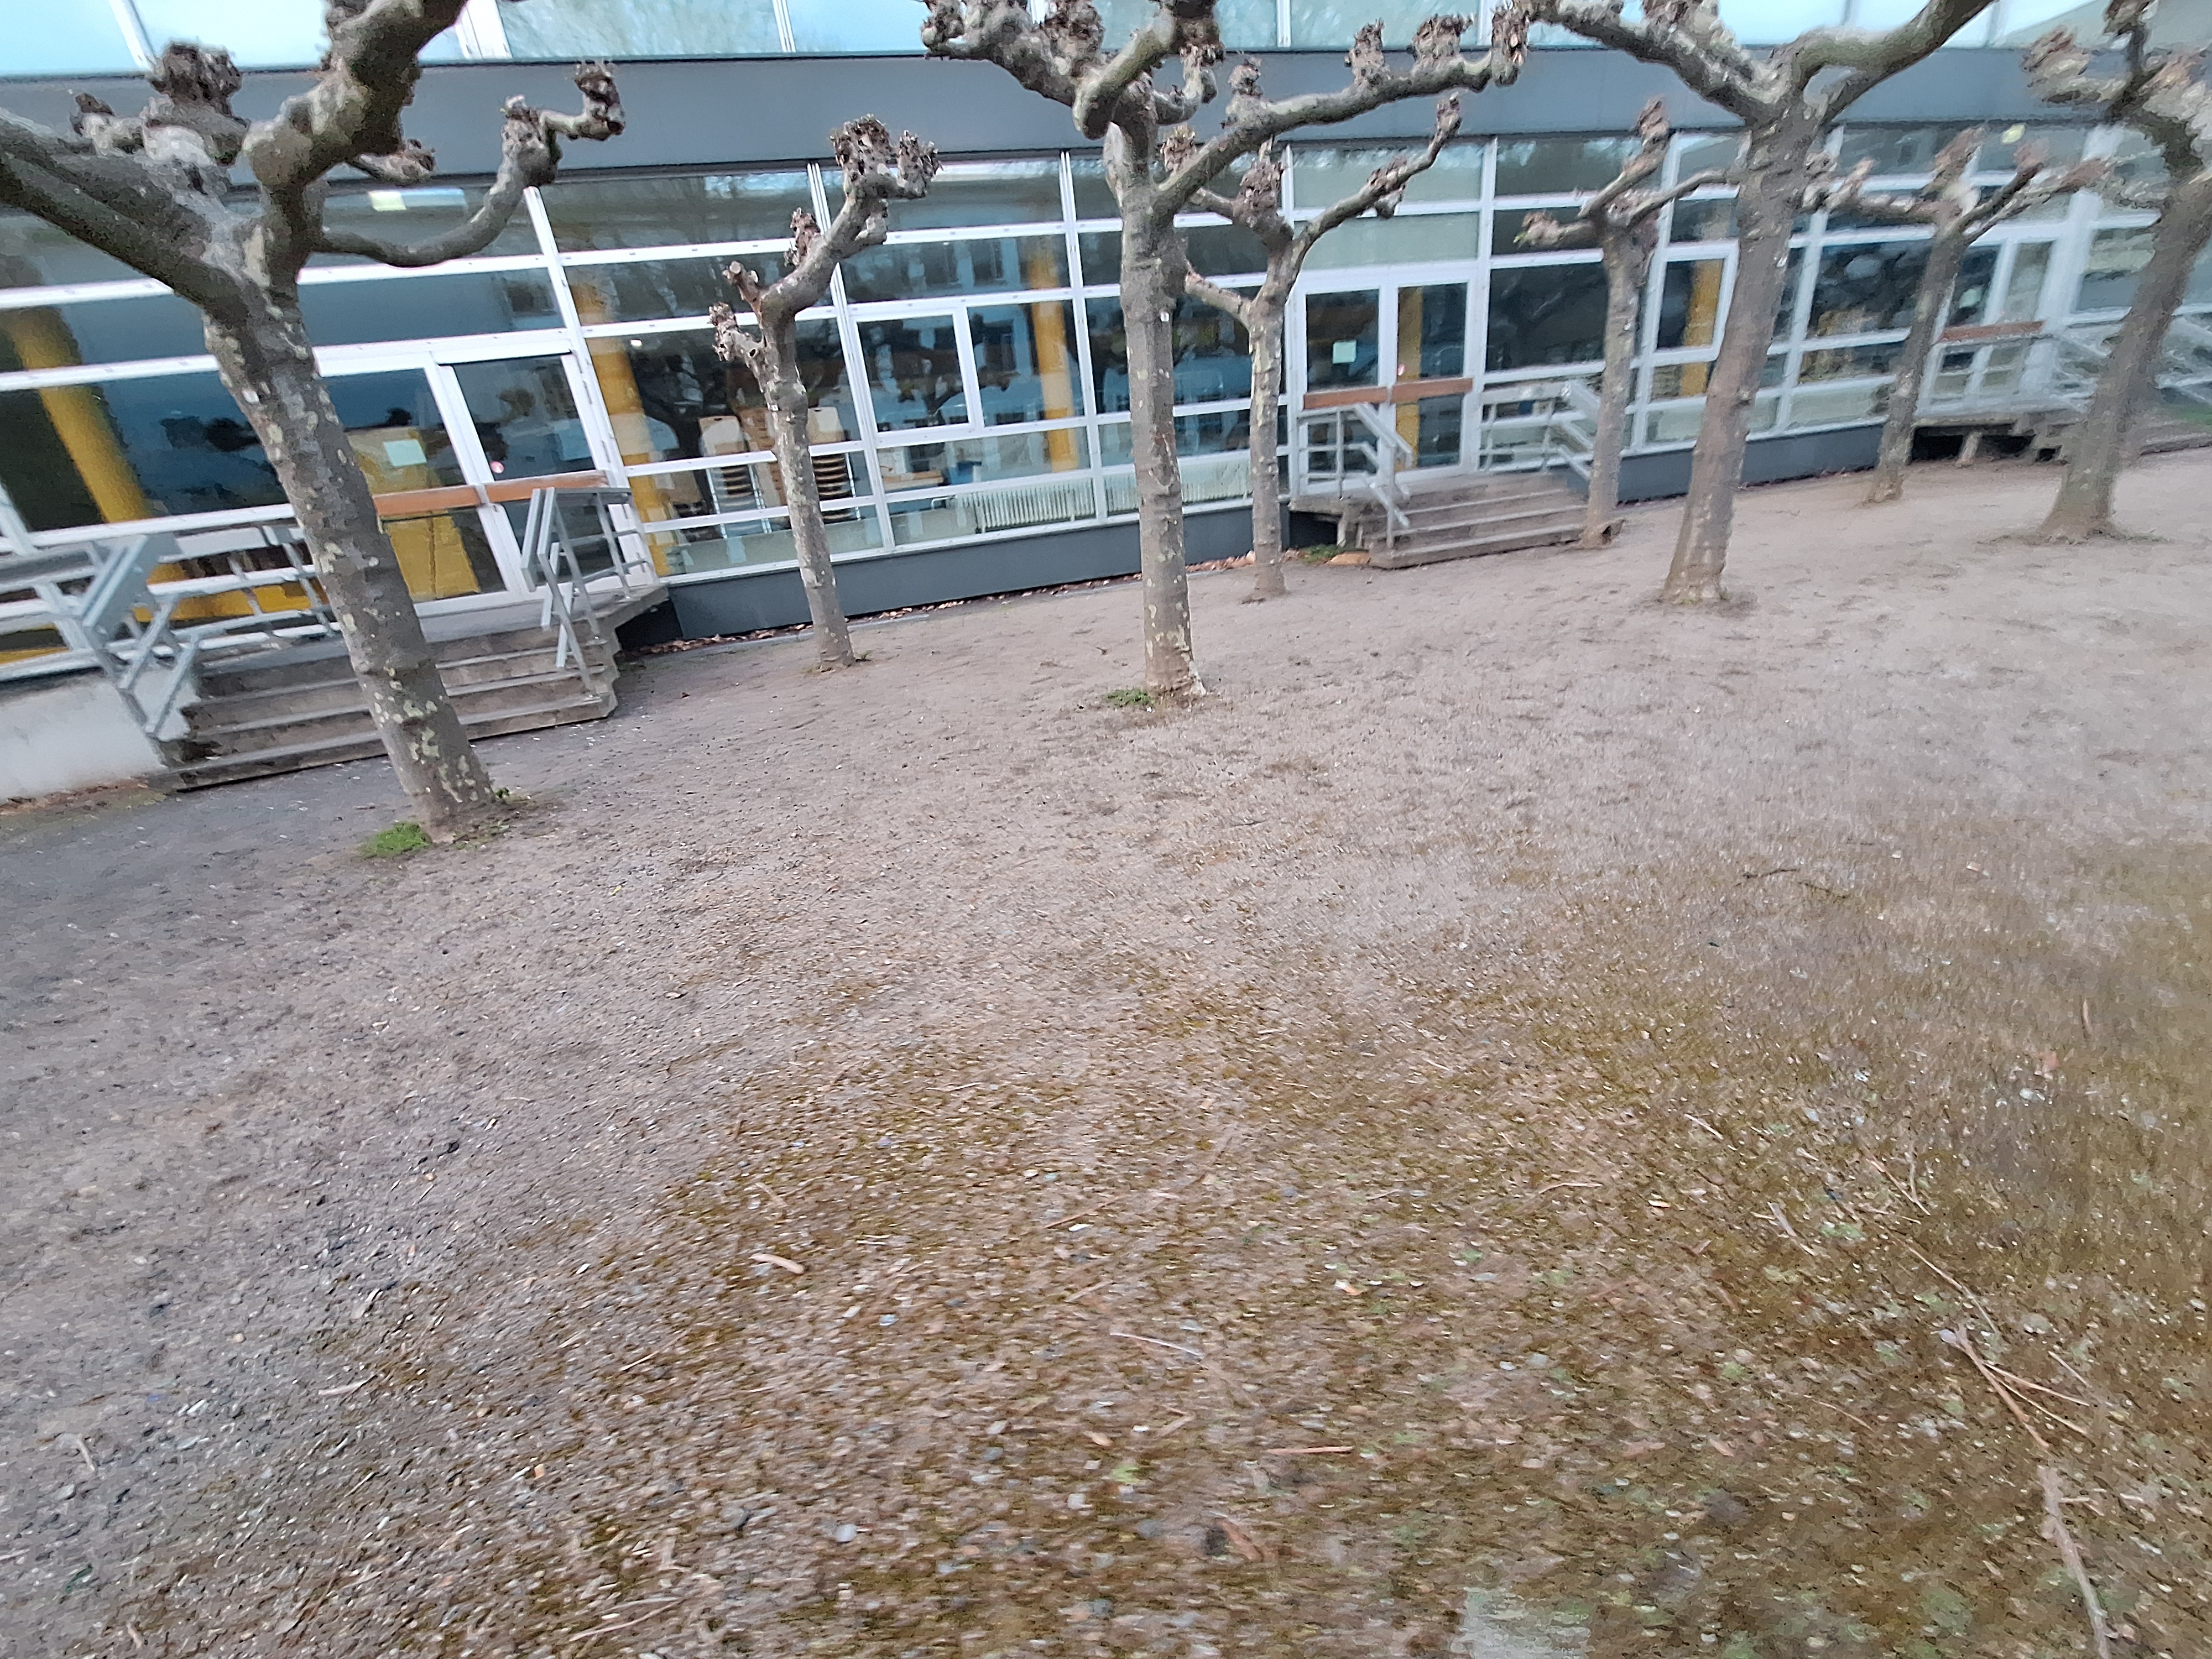
Building: Biegenstraße 14